Raraju (2006 film)

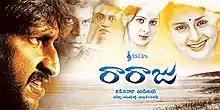
Movie Poster

Raraju ( King of the King) is a 2006 Indian Telugu-language action film produced by on S.S.P. Arts banner and directed by Udayasankar. It Gopichand, Meera Jasmine, and Ankitha. K.S. Chithra makes a guest appearance in the movie. The music was composed by Mani Sharma. The film was later dubbed into Hindi as "Ek Qayamat" in 2007.